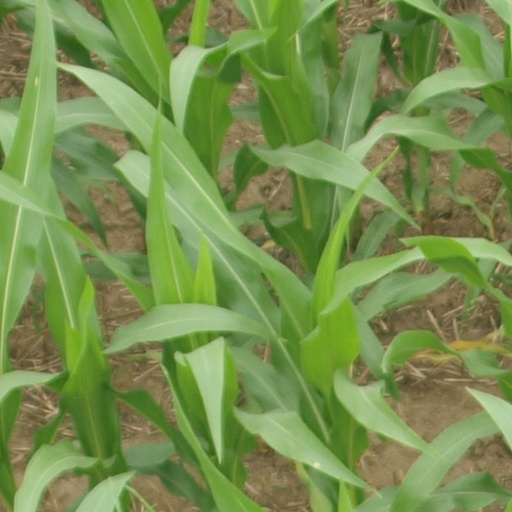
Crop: maize; corn